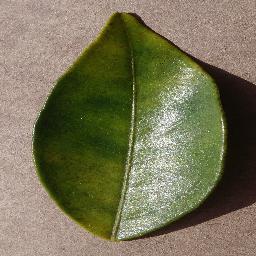
Label: Orange___Haunglongbing_(Citrus_greening)